El Royale

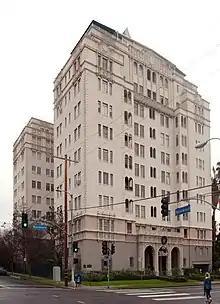
Façade of the El Royale

The El Royale has been known as a home for celebrities over the years, including Nicolas Cage, Huell Howser, Al Jolson, and George Raft.